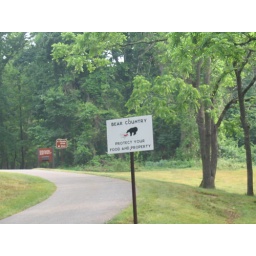
We actually saw a bear run across the road in front of us.